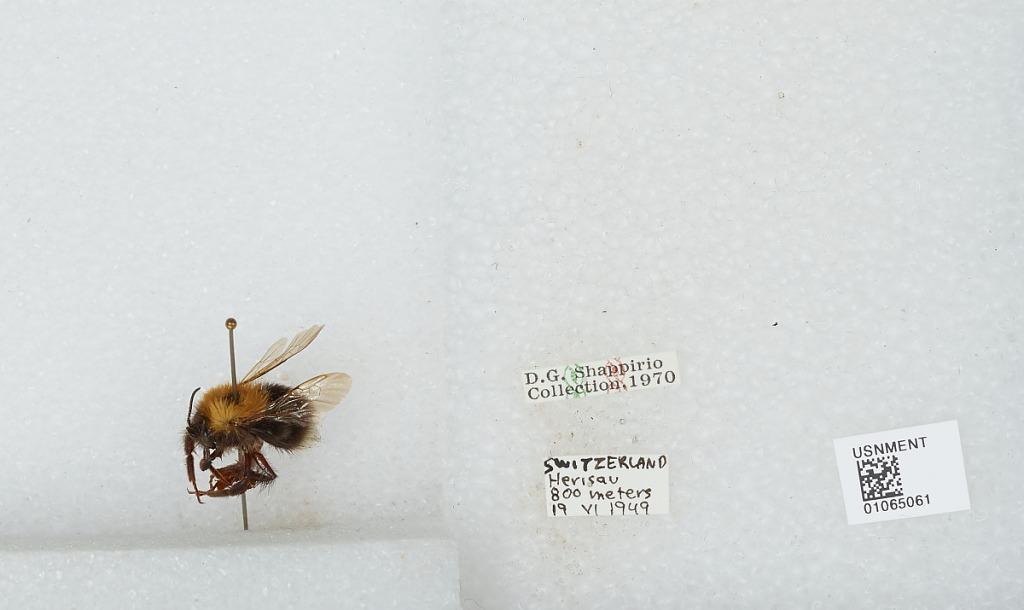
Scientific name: Bombus sp.
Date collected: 1949-6-19
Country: Switzerland
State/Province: Appenzell Ausserrhoden
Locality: Herisau
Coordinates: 47.3856, 9.2782